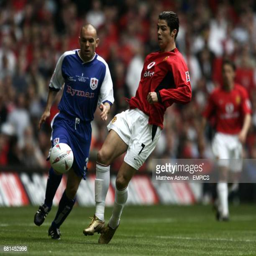
olympic athlete and battle for the ball